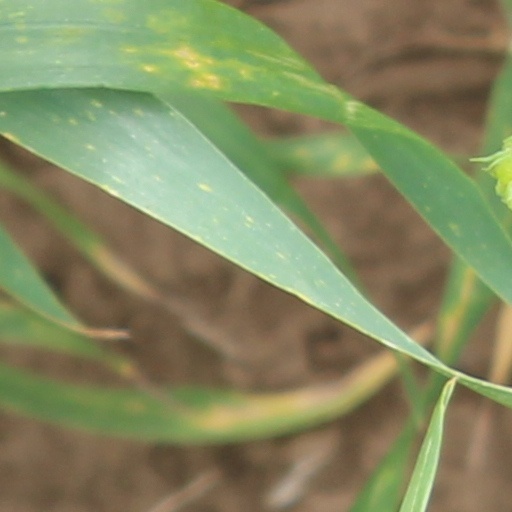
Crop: wheat